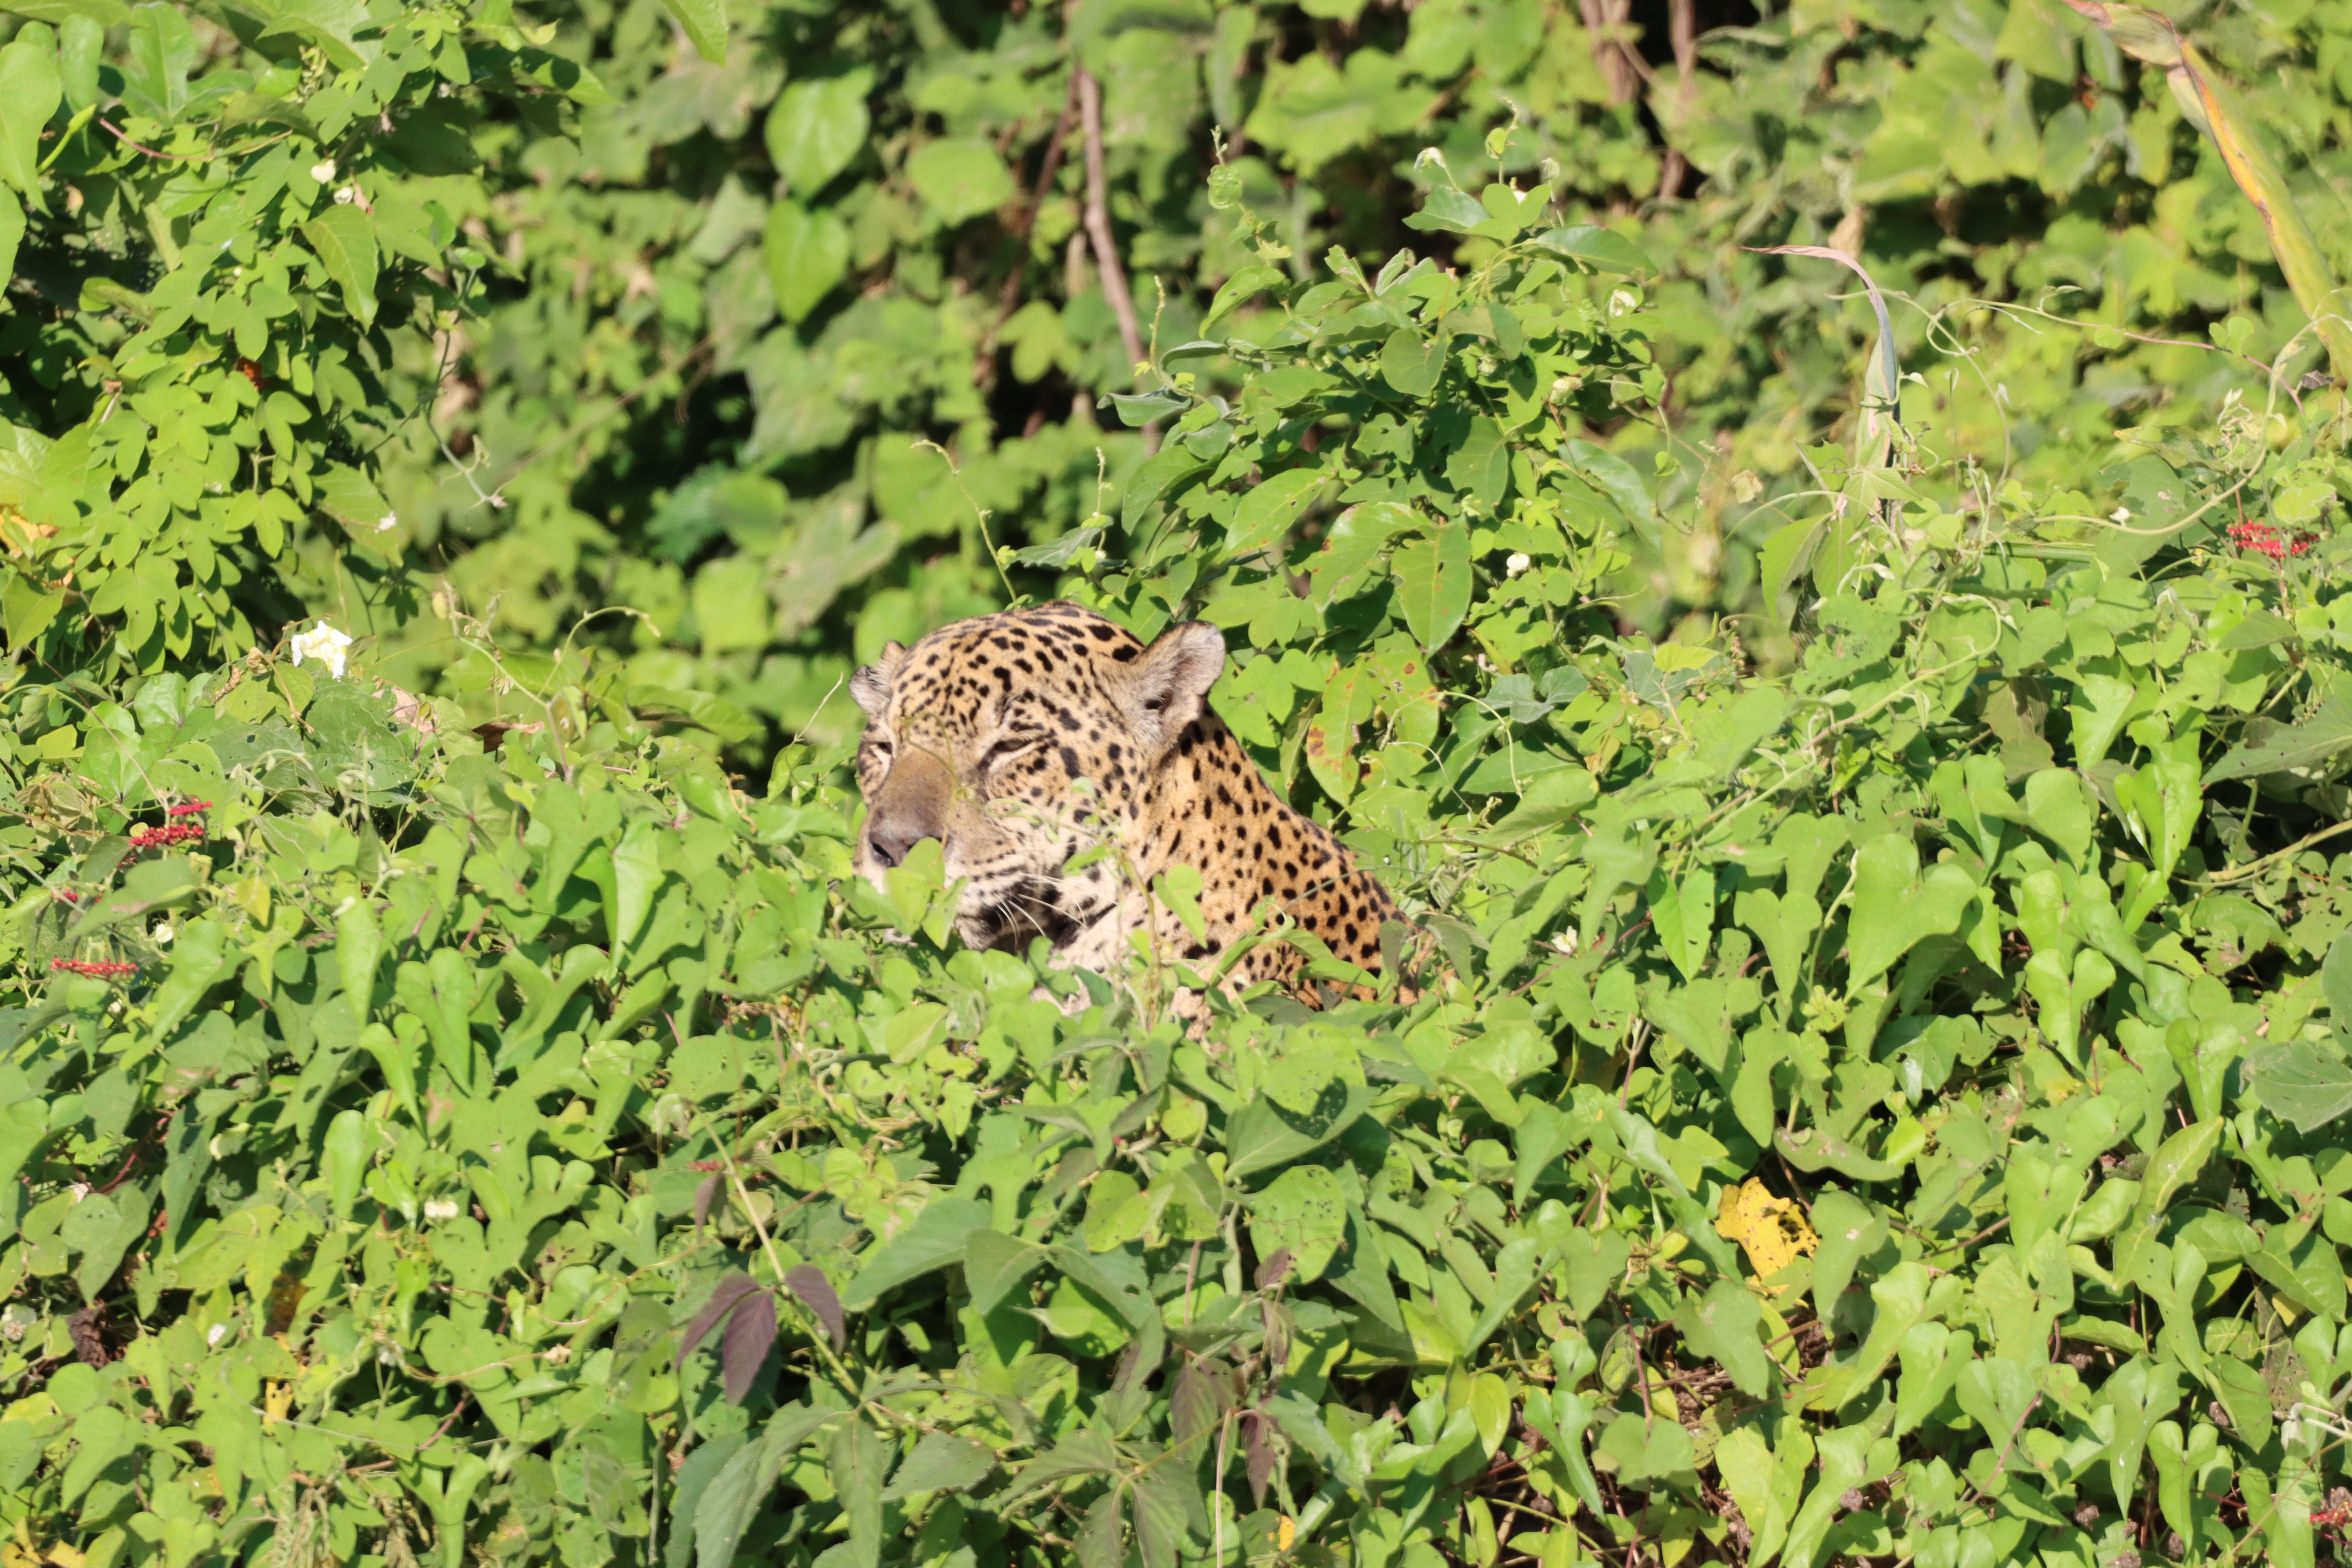
Jaguar: Kwang